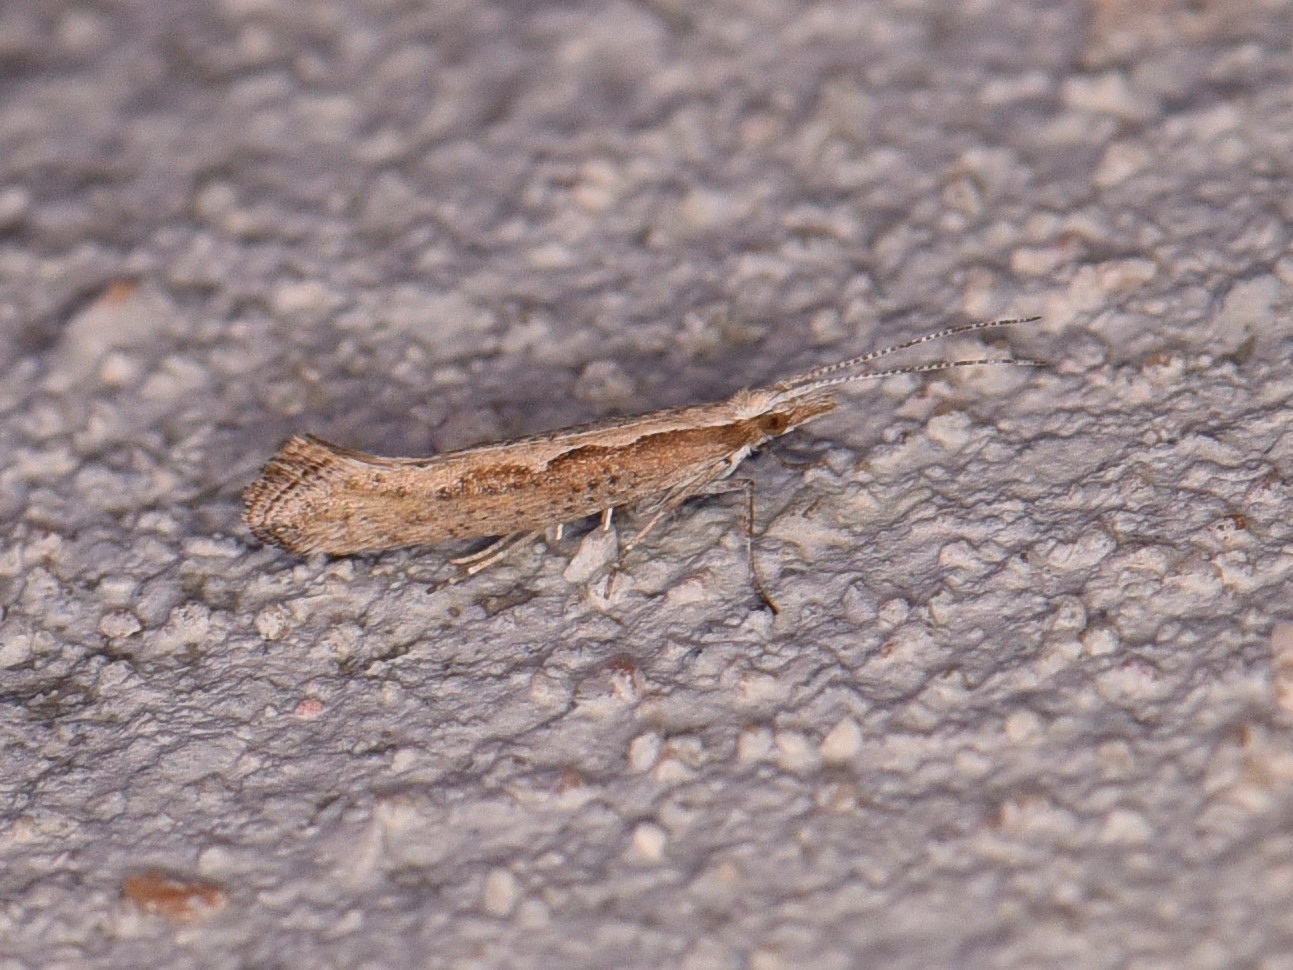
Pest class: diamondback_moth